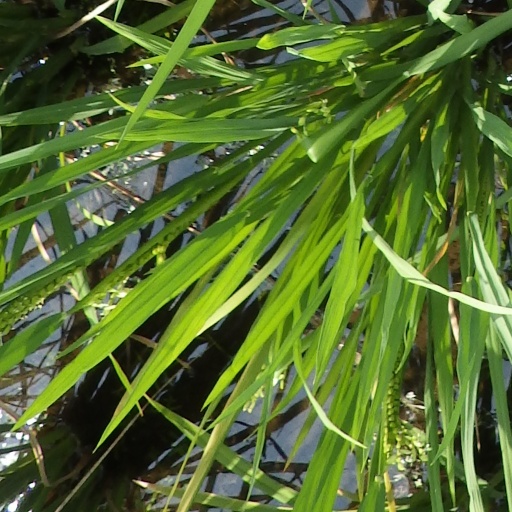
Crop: rice